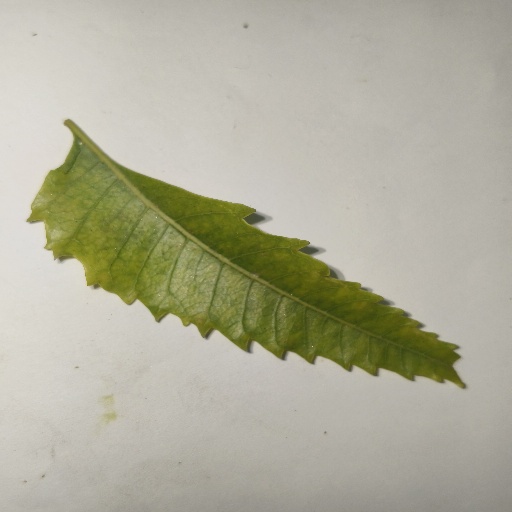
Species: Neem
Leaf condition: Yellow Leaf